Saxophone quartet

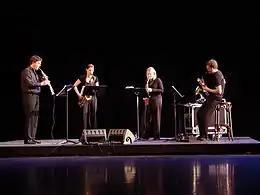
Python Saxophone Quartet in 2008 with standard SATB configuration

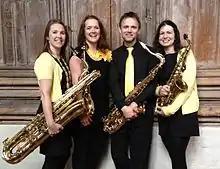
The Spiral Saxophone Quartet in 2013 with SATB saxophones.

A saxophone quartet is a musical ensemble composed of four saxophones, typically soprano, alto, tenor and baritone saxophones. Different saxophone family members are employed to provide a larger range and a variety of tone colours. Other arrangements of instruments also exist, but are rarer. A piece of music composed for such an ensemble can also itself be referred to as a "saxophone quartet".